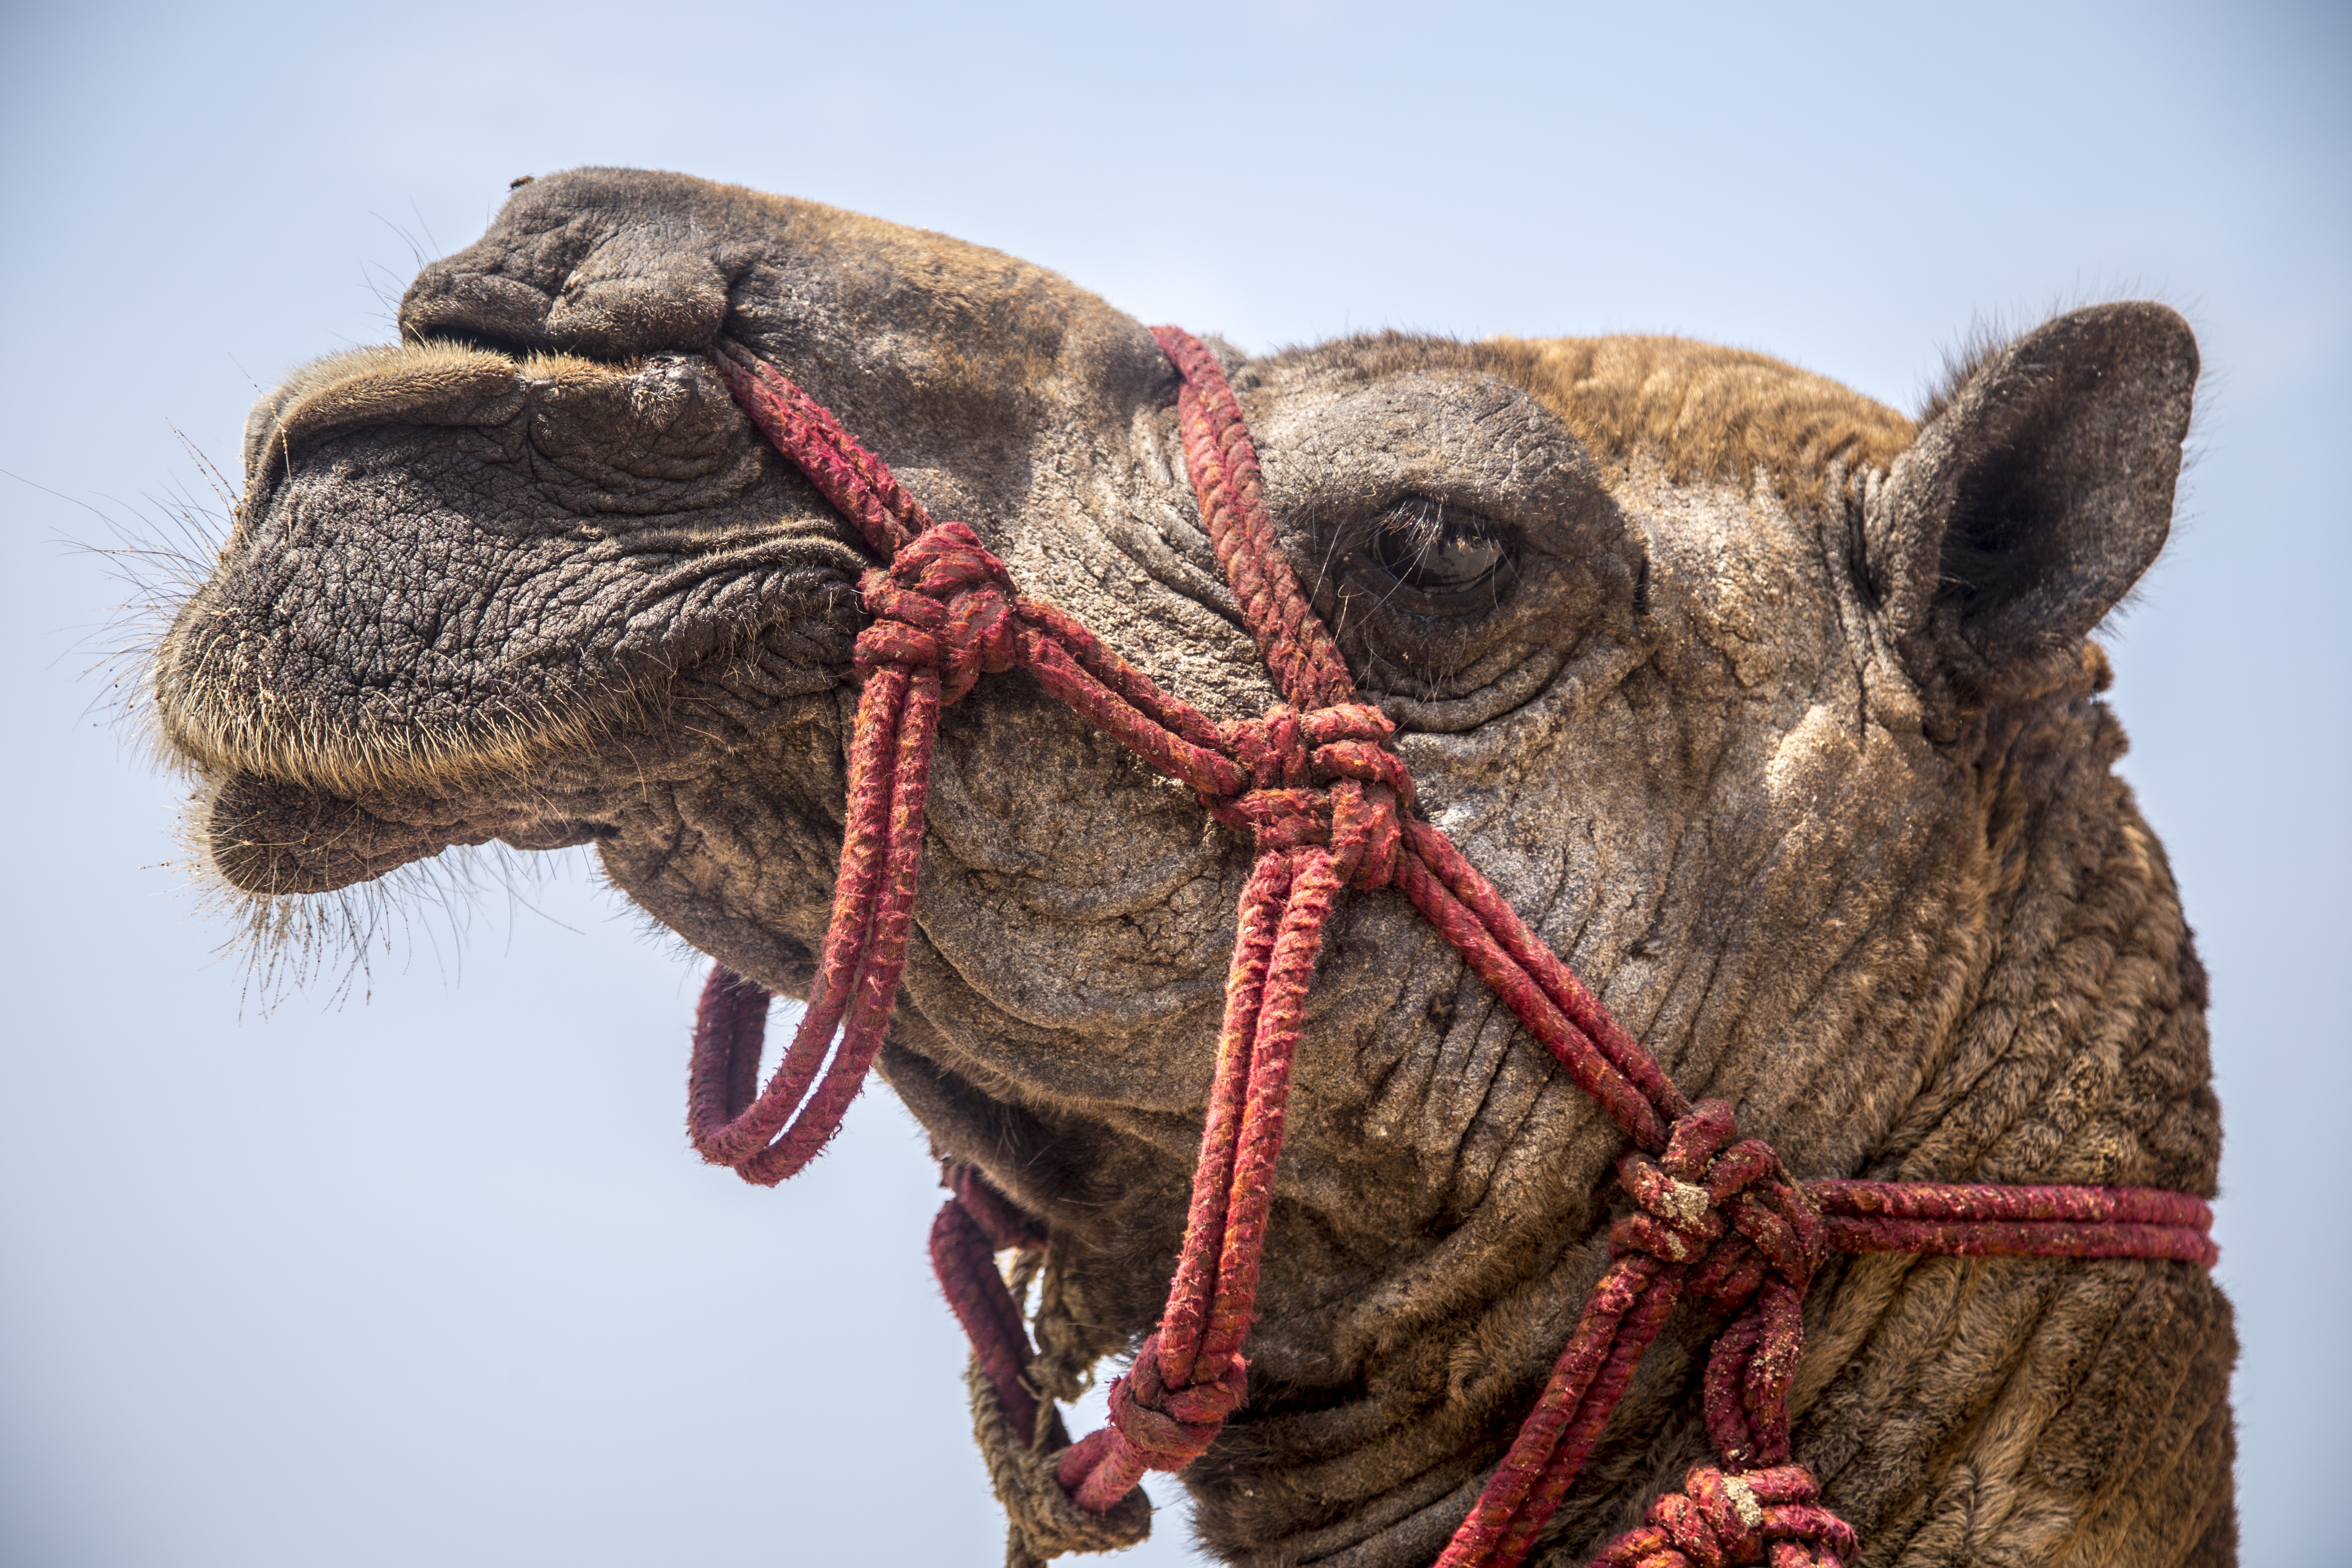
beach, sea, nature, sand, desert, flower, animal, summer, travel, camel, red, africa, mammal, clothing, tourism, close up, egypt, sculpture, art, head, arabia, arab, camel like mammal